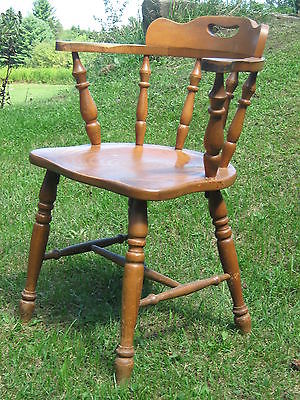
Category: chair